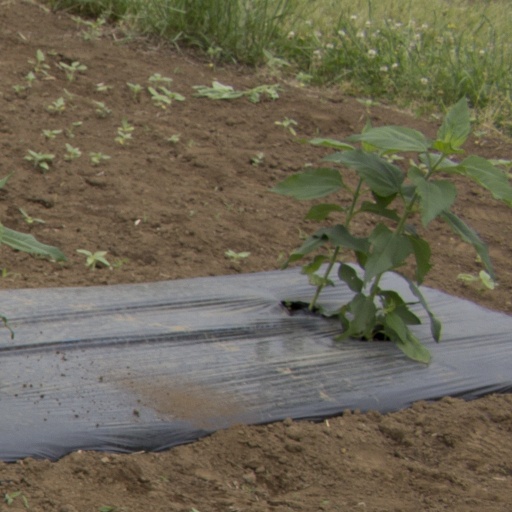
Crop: Jerusalem artichoke